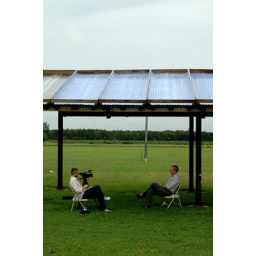
Shot in rural North Carolina at one of his projects - a green roof farmers' market.